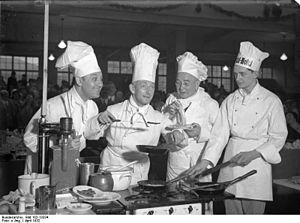
Paul Westermeier est un acteur allemand.
Paul Graetz, né le 2 juillet 1890 à Glogau et mort le 16 février 1937 à Hollywood, est un acteur allemand qui a travaillé pour le théâtre et le cinéma.